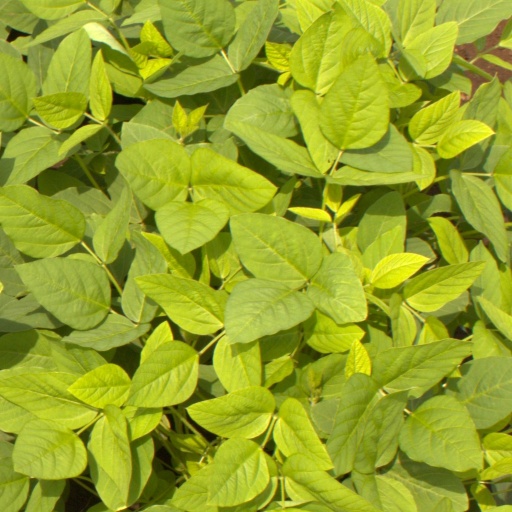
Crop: soybean